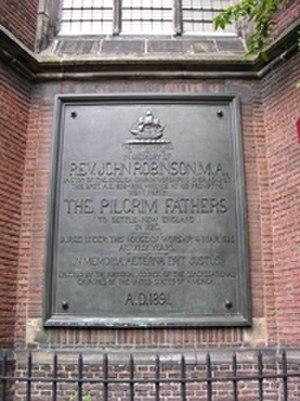
John Robinson est le pasteur des Pères pèlerins.